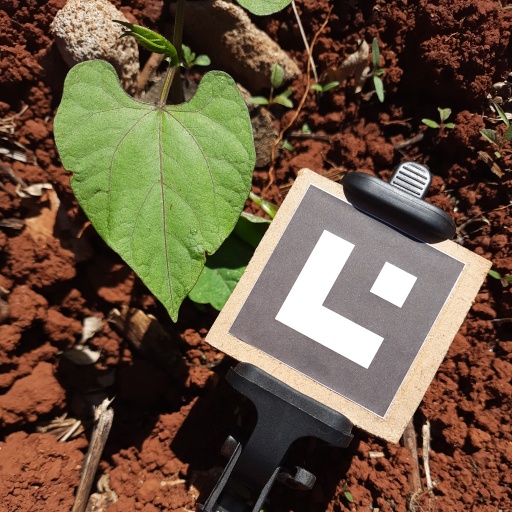
Observations: flat surface, eating holes in the edge, under sunlight